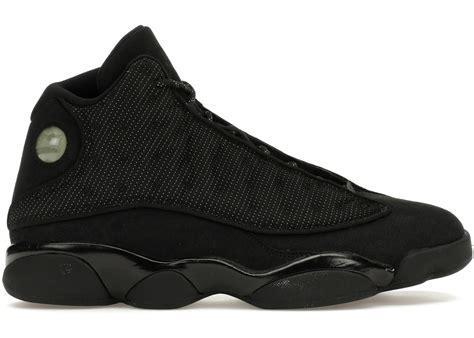
Brand: Jordan
Model: 13